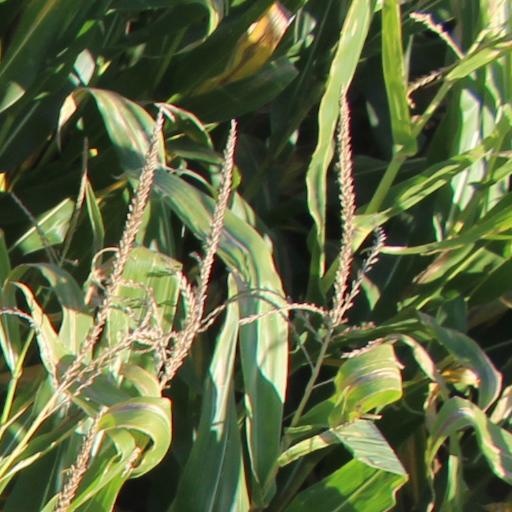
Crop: maize; corn